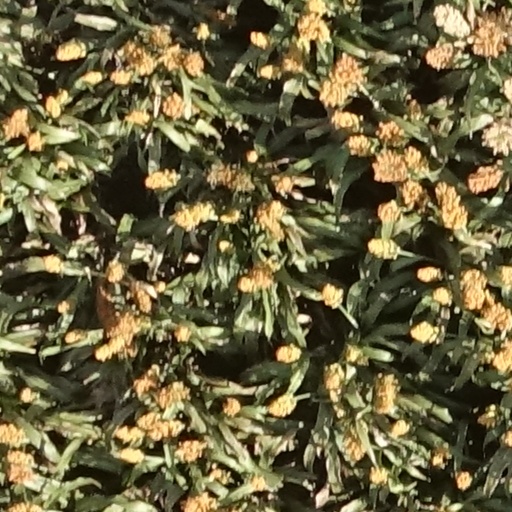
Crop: sorghum